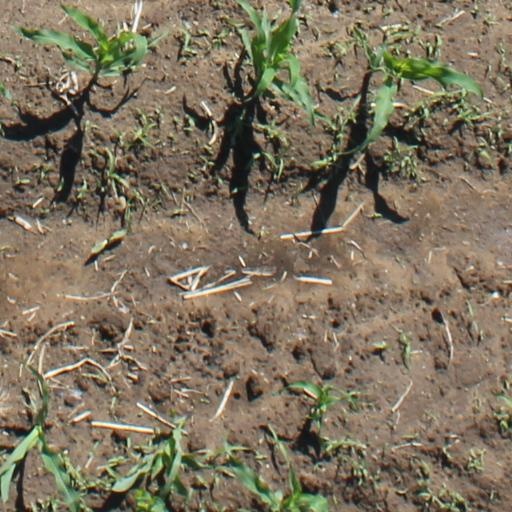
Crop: maize; corn